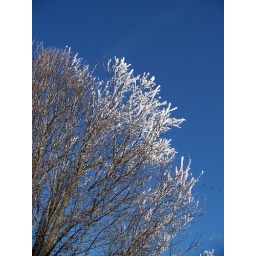
next door to the power plant in Shelby